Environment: real
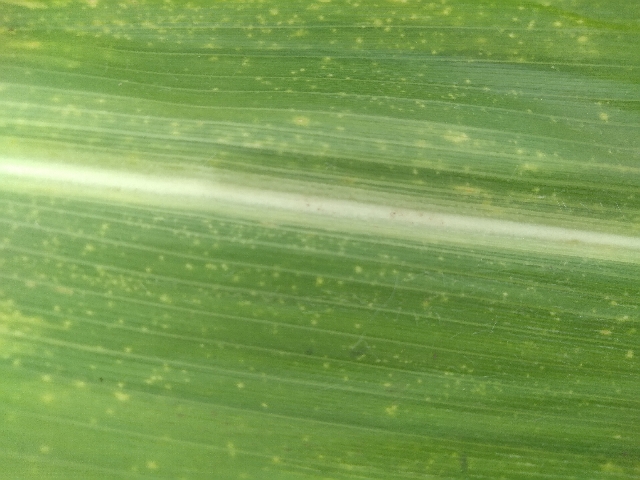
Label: lethal_necrosis